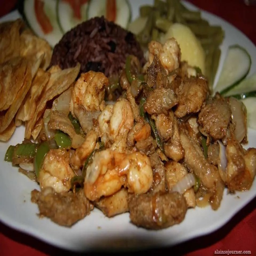
cuisine -- all the dishes i ate